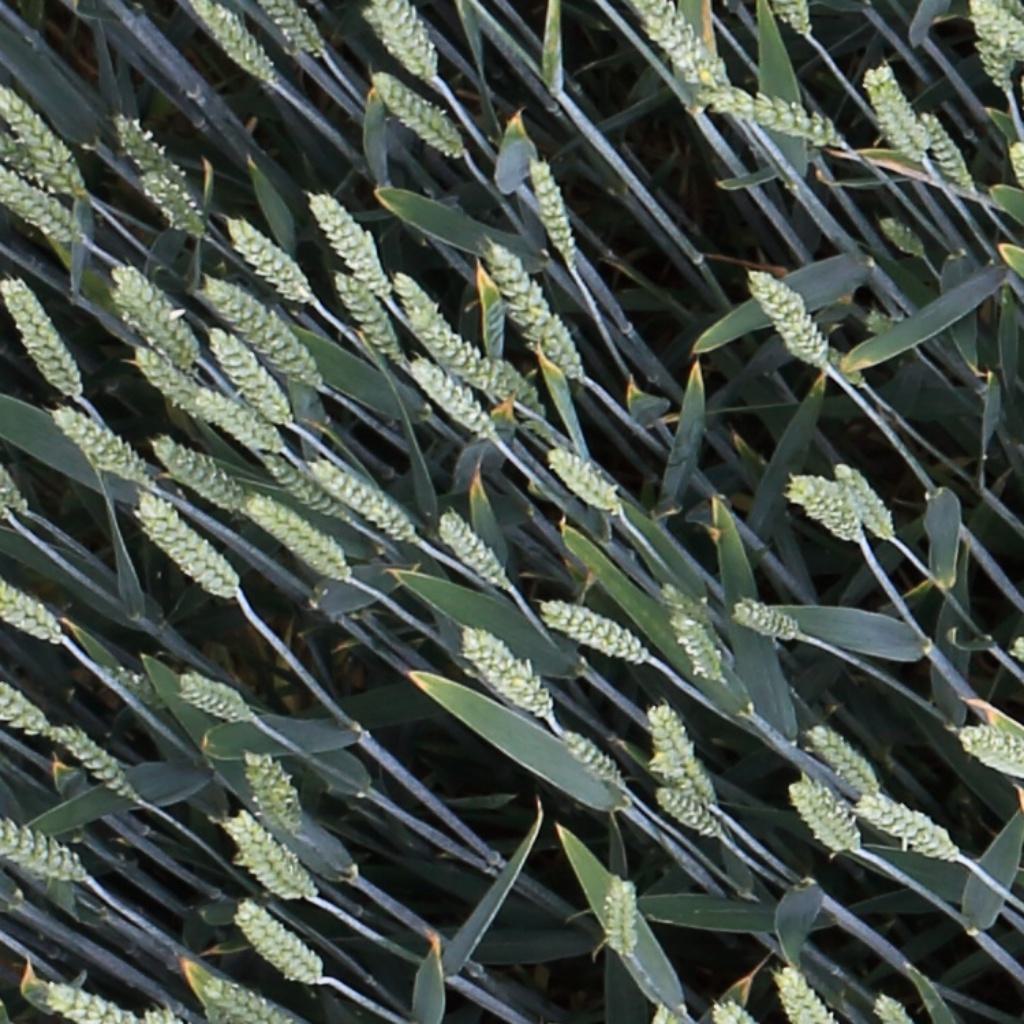
Country: Switzerland
Location: Usask
Wheat development stage: Filling